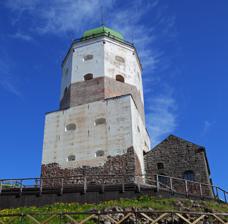
Building: Tower of St. Olav
Country: Russia
Year built: 1293
Tower of St. Olav Part of Vyborg Castle Current state (2003) Vyborg Castle with Tower of St. Olav in the city map of Vyborg (1642) Coordinates 60°42′56″N 28°43′43″E / 60.71556°N 28.72861°E / 60.71556; 28.72861 Height 48.6 metres (159 ft) Site information Owner State museum Vyborg Castle Open to the public after 1920s Condition Remains as a part of the state museum Site history Built 1293 ( 1293 ) Built by Torkel Knutsson , the Lord High Constable of Sweden In use 1293-1964 The Tower of St. Olav ( Russian : Башня Святого Олафа , Finnish : Pyhän Olavin torni , Swedish : Sankt Olofs torn ) is the one remaining tower of Vyborg Castle . It is a symbol and an architectural landmark of the city of Vyborg . History See also: Vyborg Castle Vyborg Castle in 14th century The fortress was conceived by Torkel Knutsson , the Lord High Constable of Sweden , who led in the 1290s a crusade to Karelia , the Third Finnish Crusade , which was actually aimed against the Republic of Novgorod . He chose the location of the new fortress to command the Bay of Vyborg , which was a trading site already used by locals. From the bay, a river leads inland, ultimately connecting the place to several districts, lakes, and indirectly also to rivers going to Lake Ladoga . 1293 construction By request of Torkel Knutsson the main fortress tower was constructed in 1293. According to the Russian military historians the first fortifications consisted of a rectangular donjon type tower and the closed perimeter of a defensive wall , which surrounded the tower.  Russian archaeological excavations confirm this fact. The builders constructed the tower from huge boulders, according to traditions of the Italian fortification style then dominant in Europe.  The tower was named for a legendary king of Norway, Olaf Sacred , who confirmed Christianity in Scandinavia and was later canonised. The foundation of the tower is made of stone laid without mortar ; the tower walls are composed of stones cemented with strong mortar and rivetted by boulders . The tower is rectangular (size is 15.5 х 15.6 meters), with walls 4.5 meters thick. The tower top has a crenelated wall on which a wooden gallery for defenders was erected.  The castle cellar was used for storage of supplies and a prison , while the ground floor was used for living space. The new fortress was repeatedly besieged by the armies of the Novgorod Republic , the most serious siege occurring in 1322.  In this siege the most advanced artillery of the age was used: stone fougasse , including possibly the heavy arbalest . As a result of excavation, it has been discovered that wooden structures were once attached to the walls of the stone structure.  Researchers have discovered traces burnt down in 14th century of a workshop processing bone and sheet bronze . They cannot, however, conclude with confidence whether or not a foundry works was present. In 1403 Vyborg received the official status of a city .  Most likely at the beginning of 15th century the coast was connected with the lock by a bateau bridge named Fortress bridge . Vyborg Castle in 15th century Before attaining the royal throne of Sweden, Karl Knutsson (Bonde) took residence in Vyborg in 1442 and began strengthening and expanding the castle.  He constructed new premises and strengthened the castle with new walls and towers, arranging it on the model of the European cities of that time. The tower of St. Olav received one more circle around it, connecting it with a group of buildings with which it was brought under a single roof in 1442–1448. Constructions of later time In the middle of 16th century Swedish king Gustav Vasa reconstructed and strengthened a fortress for expansion of borders of the state on the east.  In 1525 the German count Johan von Hoya, brother-in-law of Gustav Vasa, became deputy of the castle. Instead of taking actions to strengthen the castle as a military fortress he began to arrange balls and tournaments which demanded considerable expenses.  King Gustav sent an army to conquer Vyborg and count Johan von Hoya fled to Lübeck . In 1555 when Gustav Vasa was preparing for his next war with Russia he visited Vyborg and spent some time living in the castle. He noted its shabby condition and mentioned in a letter «those lacks and errors» which he has seen in Finland. Russian : Во-первых, здесь, в замке никто не заботится о строительстве. Поэтому большинство домов и помещений стоят без крыш, все в таком упадке, что невозможно обеспечить оборону замка… Translated: First, here, in the castle nobody cares of building. Therefore the majority of houses and premises stand without roofs, all in such decline that it is impossible to provide Castle defence… Gustav Vasa Tower of St. Olav with a flagstaff in 1827 The king considered it a priority to carry out an urgent reconstruction of the defensive works both in the castle and in the city.  Between 1556 and 1560 building was directed by deputy Klas Kristersson Horn. During this reconstruction Vyborg castle took the general form that it has retained to this day, but Horn did not have time to finish the defensive works and Tower of St. Olav was finally reconstructed by his son, Eric XIV .  In 1561–1564 the top part of the quadrangular tower was disassembled, and three floors re-erected in the form of an octangle .  The tower was built of brick with a roof covered in lead specially brought from Stockholm . Over an entry gate, by order of the king, were placed the arms «three crowns»; in the tower were placed artillery of large calibre ; and in a cellar was installed a warehouse for kernels . Destructions of a tower after a fire 1834. The image is dated 1839 During the Great Northern War Russian armies under Peter I took all the fortresses of Karelia and Ingria : in 1703–1704 – Nyenschantz , Jama , Koporye , Noteburg , and Ivangorod . Vyborg fell on June, 13th 1710. Destructions of a tower after a fire 1856. The image is dated 1880 The Medieval interiors of the castle remained up to the middle of 19th century, but the most part have been destroyed by fire.  In 1834 lightning struck a flagstaff of the tower, sparking a fire that burnt down the wooden support beams ; the tower was restored in 1844. From September, 7th [ O.S. August, 26th] 1856 during celebrations on the occasion of opening of Saimaa Canal fireworks were arranged.  These ignited the dome of the tower and from there the fire was thrown down on buildings standing nearby, consuming all of Vyborg Castle in flames.  The fire consumed the wooden buildings abutting the Tower of St. Olav, and only the Commandant's house and buildings of the Forward courtyard escaped. Tower restoration was undertaken by the engineer corps under Colonel E. Lezedov on the orders of Russian Military Office in 1891–1894.  The tower gate was given a granite stoop, and the internal premises were built anew, including the addition of a metal ladder mounted to the top part of the tower leading up to a viewing platform. On postcard the beginnings 20th century From May 1, 1913 through August 6, 1914 Nikolay Suhomlin supervised engineering and civil work on the fortress. In the 1920s Finnish authorities again repaired the tower and partially opened it to the public, but it remained a military facility. Current state Following the Second World War the territory on which the tower is built passed under the jurisdiction of Soviet Union .  The castle lagged behind as a military facility and after 1964 it was transferred to the Vyborg state museum of local lore .  In the castle, work continues on the maintenance and safety of the monument, and now Vyborg Castle is seen as a unique monument of West European military architecture that was shaped by developments from the 13th through 19th centuries. Since 2000 the museum has been known as the State museum «Vyborg Castle» . It is now due for major restoration. Artem Novikov, chairman of the Russian Association of restorers , plans to begin restoration in 2010–2012. References ^ Фортификации [Fortification] (in Russian). Noncommercial Welfare fund "the Renaissance of the Vyborg Castle" . ^ a b c d Tyulenev, V. A. (1995). Изучение старого Выборга [ Studying of old Vyborg ] (in Russian). Vol. Building history of Vyborg castle . Sketch. ^ a b c d e f g "The castle of Vyborg" . Antiq.Info magazine. May 2007 . ^ Petrova, Larissa. Основание замка и первые десятилетия его существования [The basis of Castle and the first decades of its existence]. Vyborg (in Russian). Northern Fortresses . ^ a b M. I. Milchik (1998). The Swedish fortresses round Petersburg (in Russian). from the collection "Swedes on coast of Neva". Stockholm: Swedish Institute. pp. 26– 33 . ^ a b c d e Petrova, Larissa. Замок в годы правления короля Густава Вазы и его сыновей [The castle in days of board of king Gustav Vazy and his sons]. Vyborg (in Russian). Northern Fortresses . ^ Petrova, Larissa. В составе Российской империи [As a part of the Russian empire]. Vyborg (in Russian). Northern Fortresses . ^ Great-granddaughter of Nickolay Suhomlin. Выборгская крепость. Строители и защитники [Builders and defenders of a fortress] (in Russian). terijoki.spb.ru . ^ Башню св. Олафа и дворик в Выборгском замке планируют отреставрировать к 2012 году [Tower of St. Olaf and courtyard in the Vyborg Castle plan to restore by 2012]. Articles (in Russian). 47news.ru. 2009-08-12 . External links Wikimedia Commons has media related to Tower of St. Olav . Vyborg Castle at Northern Fortress Выборгская крепость [Vyborg fortress] (in Russian). terijoki.spb.ru . v t e Vyborg Castle in Vyborg , Russia In castle Tower of St. Olav The house of the commandant with fortress gate Shoemaker Tower Castle overview Out of castle Vyborg sailing society Yacht Club Fortress bridge